Mir-Hossein Mousavi 2009 presidential campaign

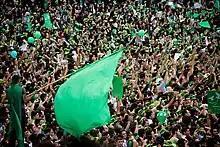
Mousavi supporters in Tehran in 2009

Mousavi refused to run for president in the 1997 presidential election. As a result, reformists chose Mohammad Khatami, who won by a landslide. His wife would later explain in an interview that her husband did not run in the 1997 election because of discouraging messages from "higher officials", possibly referring to the Supreme Leader Ali Khamenei, or the president at the time, Akbar Hashemi Rafsanjani.